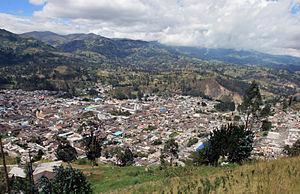
Guaranda est une ville d'Équateur, chef-lieu du canton du même nom et capitale de la province de Bolívar.